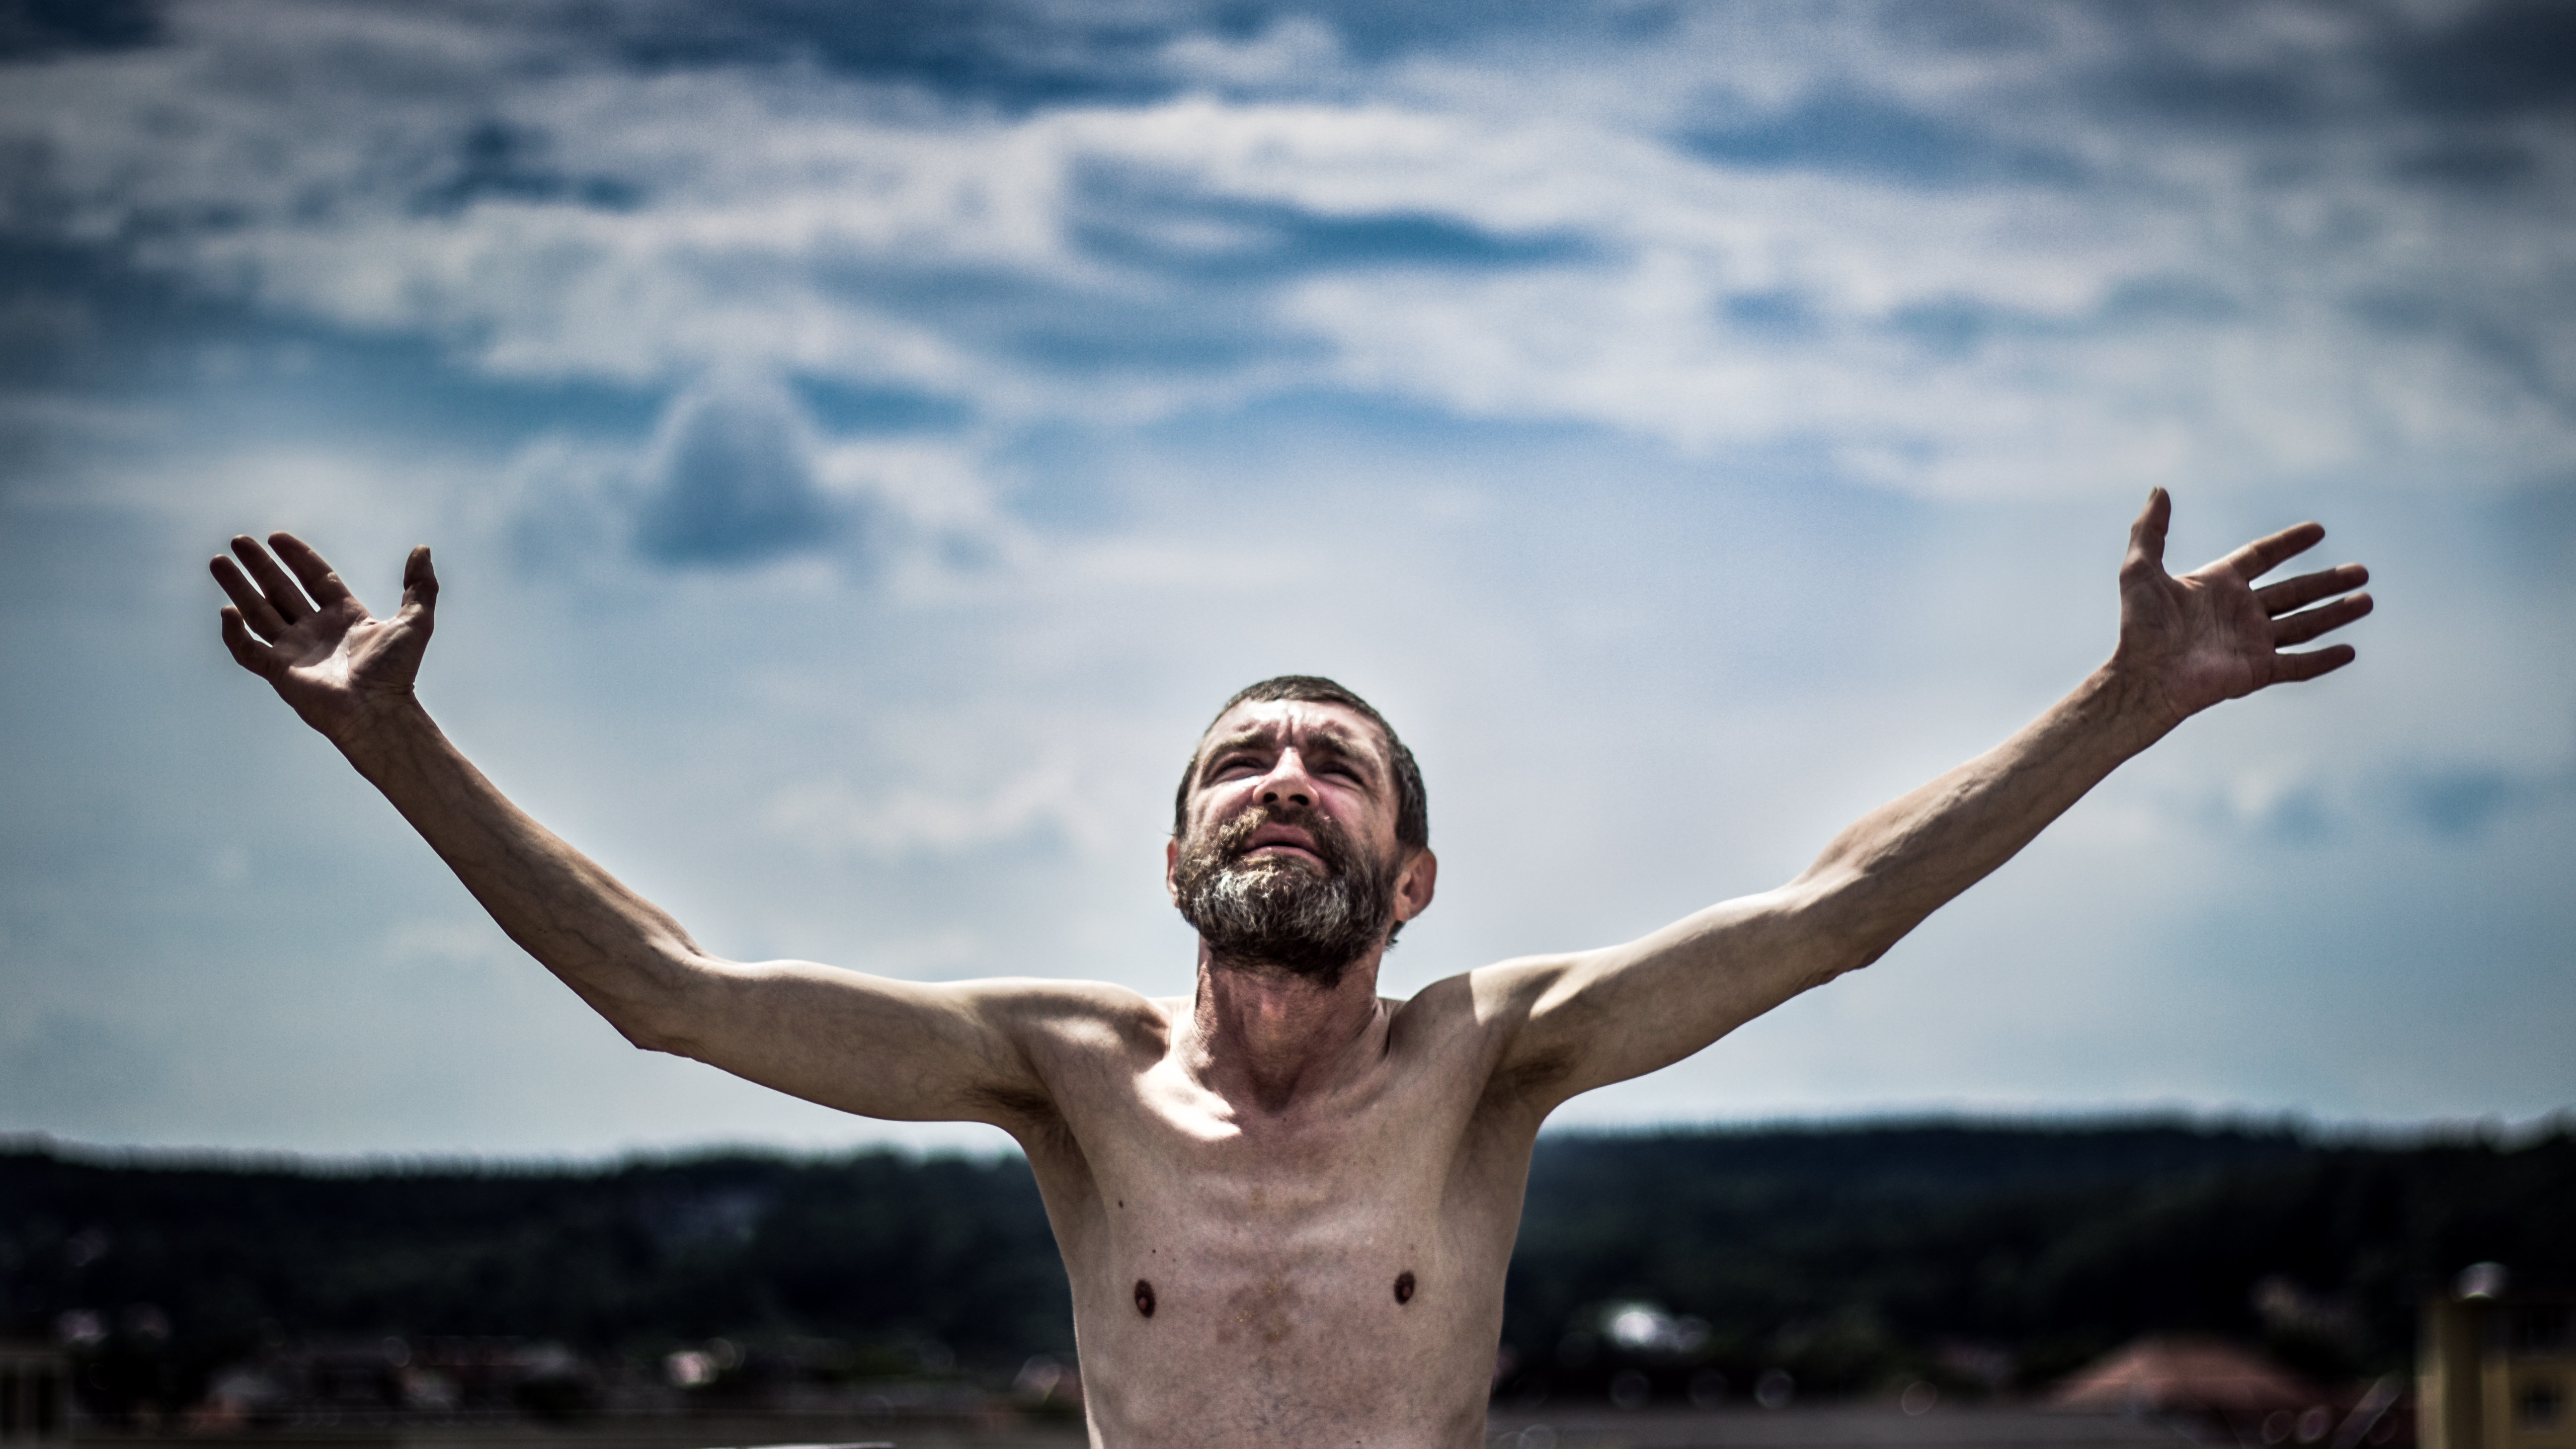
hand, people, street, photography, canon, black, blackandwhite, art, surreal, faces, personen, portr t, sch rfentiefe, atmosphere of earth